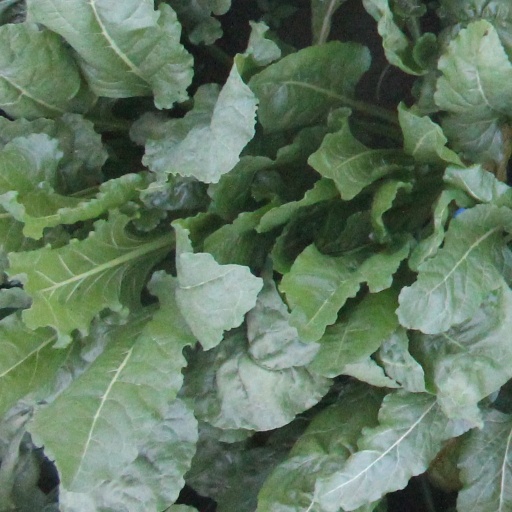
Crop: sugar beet